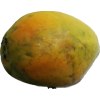
Label: papaya